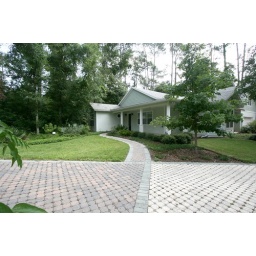
This home in the Madera subdivision of Gainesville has a permeable driveway and sidewalk and a small lawn.